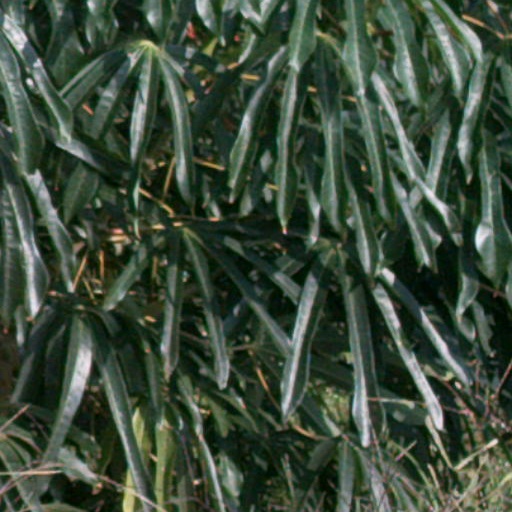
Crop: cassava